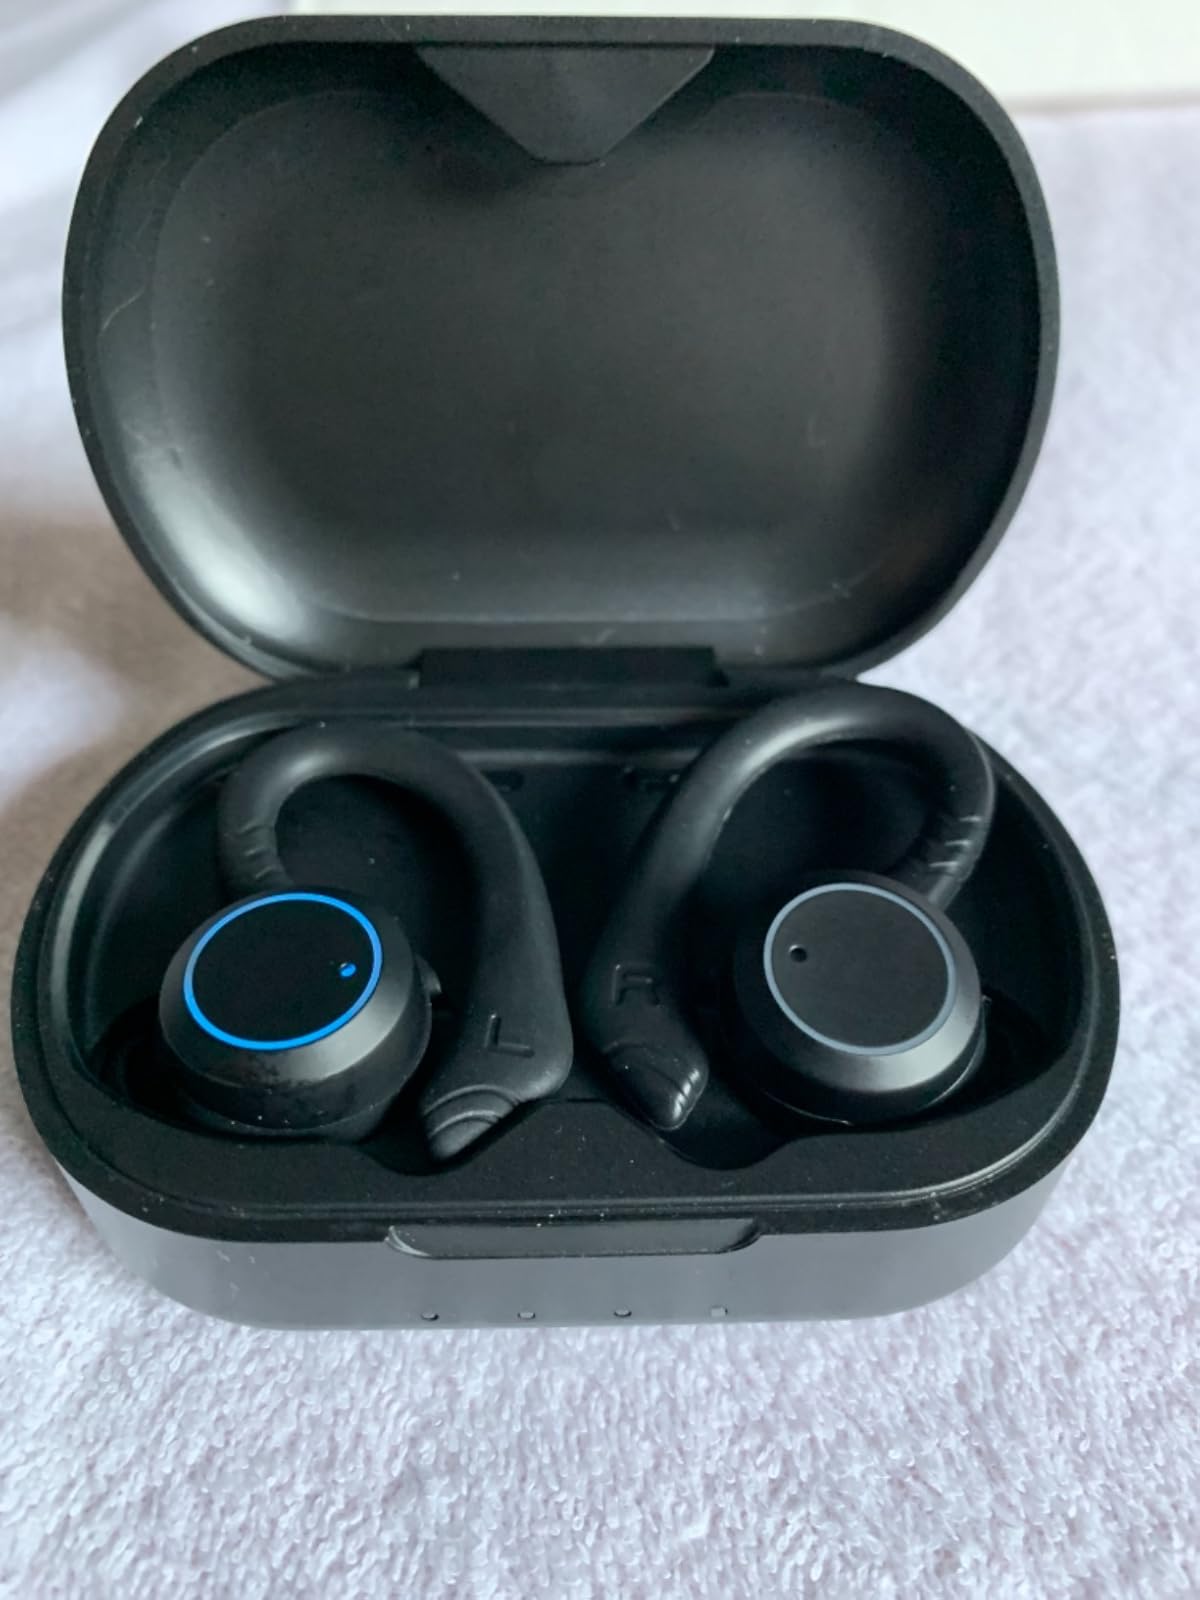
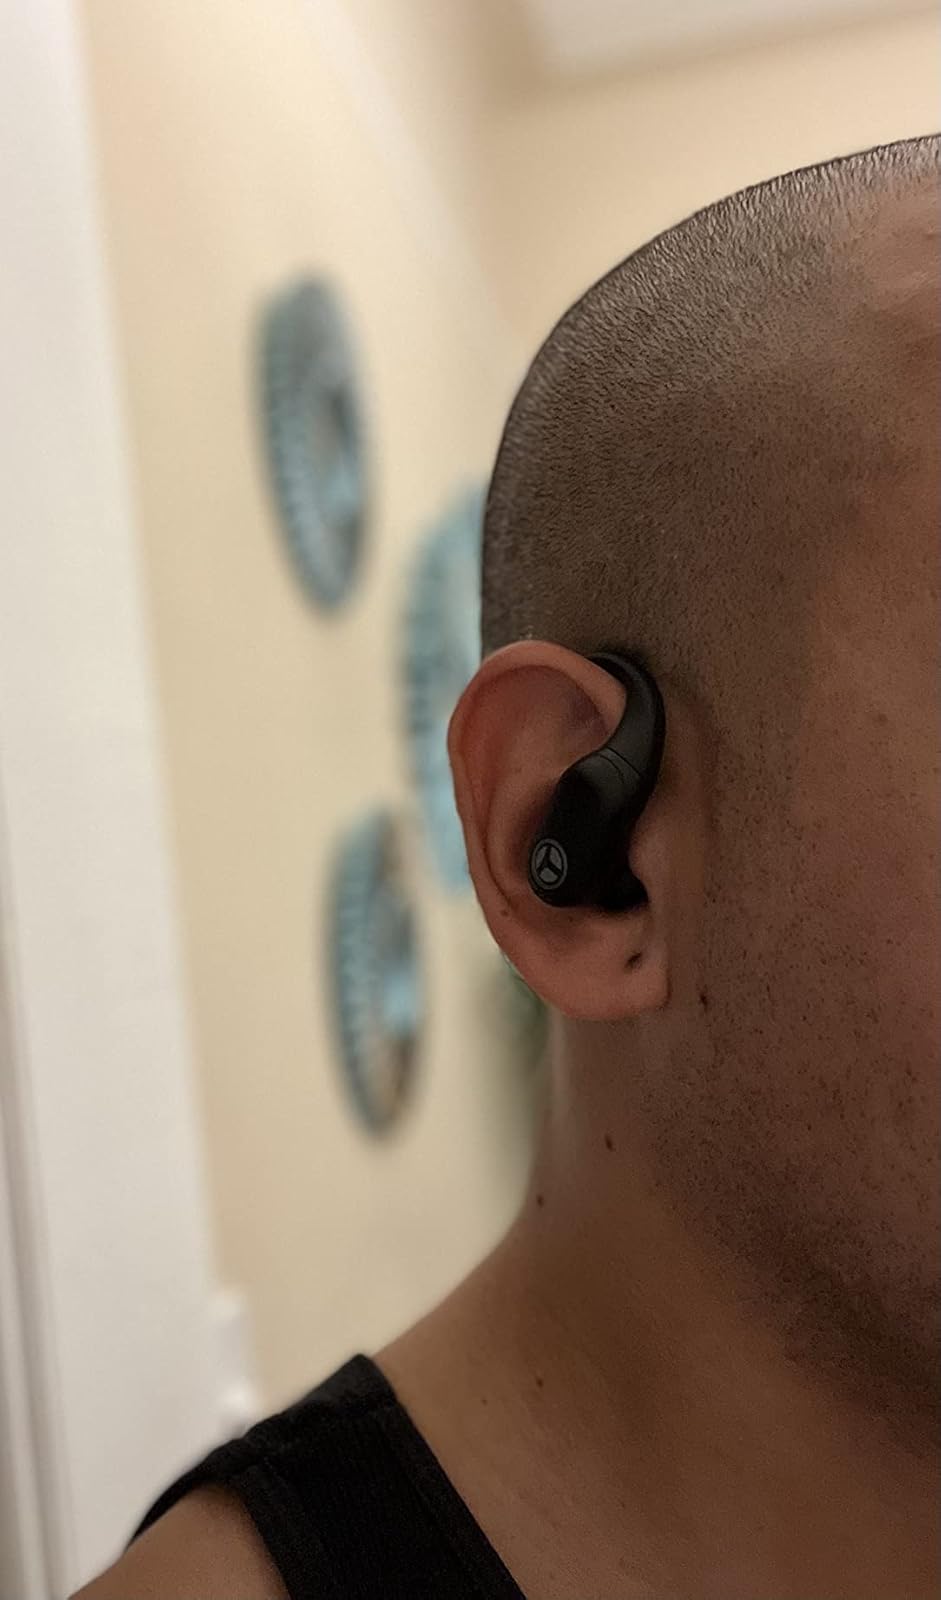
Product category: earbuds
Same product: no